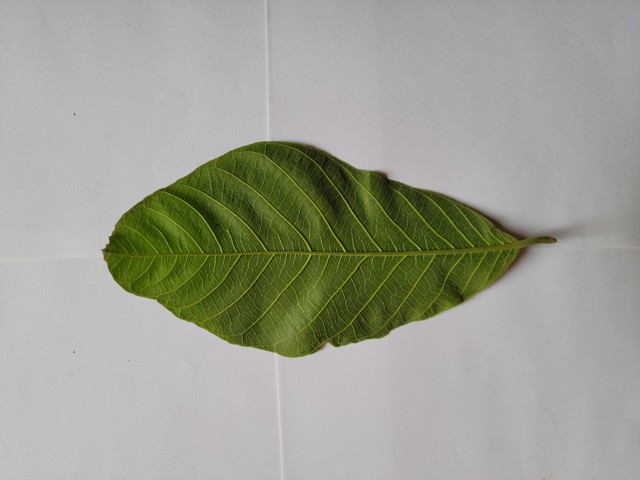
Plant: chapalish